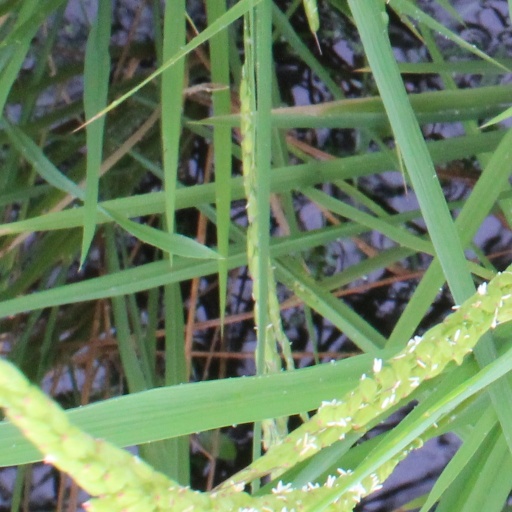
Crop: rice